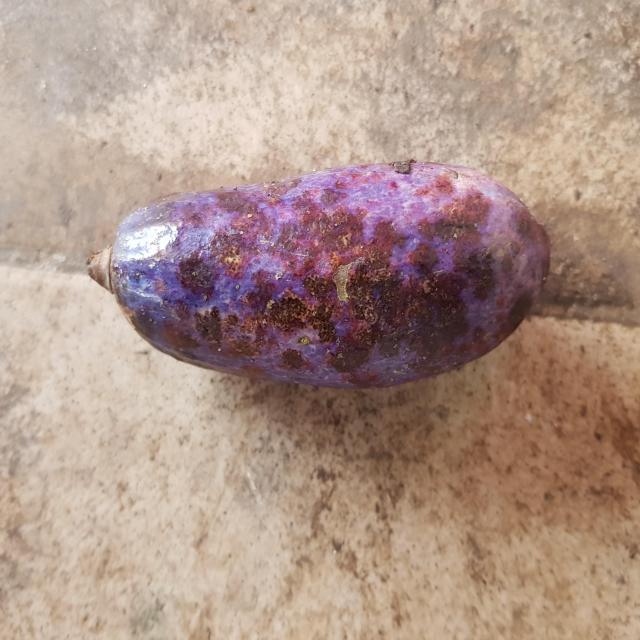
Plum grade: spotted